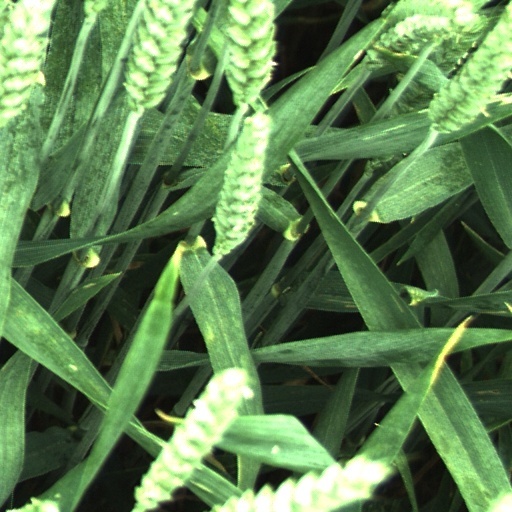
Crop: wheat